Habutai

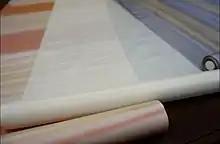

Habutai (from the Japanese , literally "feather-two-layer", also spelled habotai or habutae) is one of the most basic plain weaves of silk fabric. While it was traditionally woven in Japan, most habutai is today woven in China. It is normally a lining silk but can also be used for T-shirts, lampshades, summer blouses or very light lingerie. It is quite easy to dye and can be found in many stores.